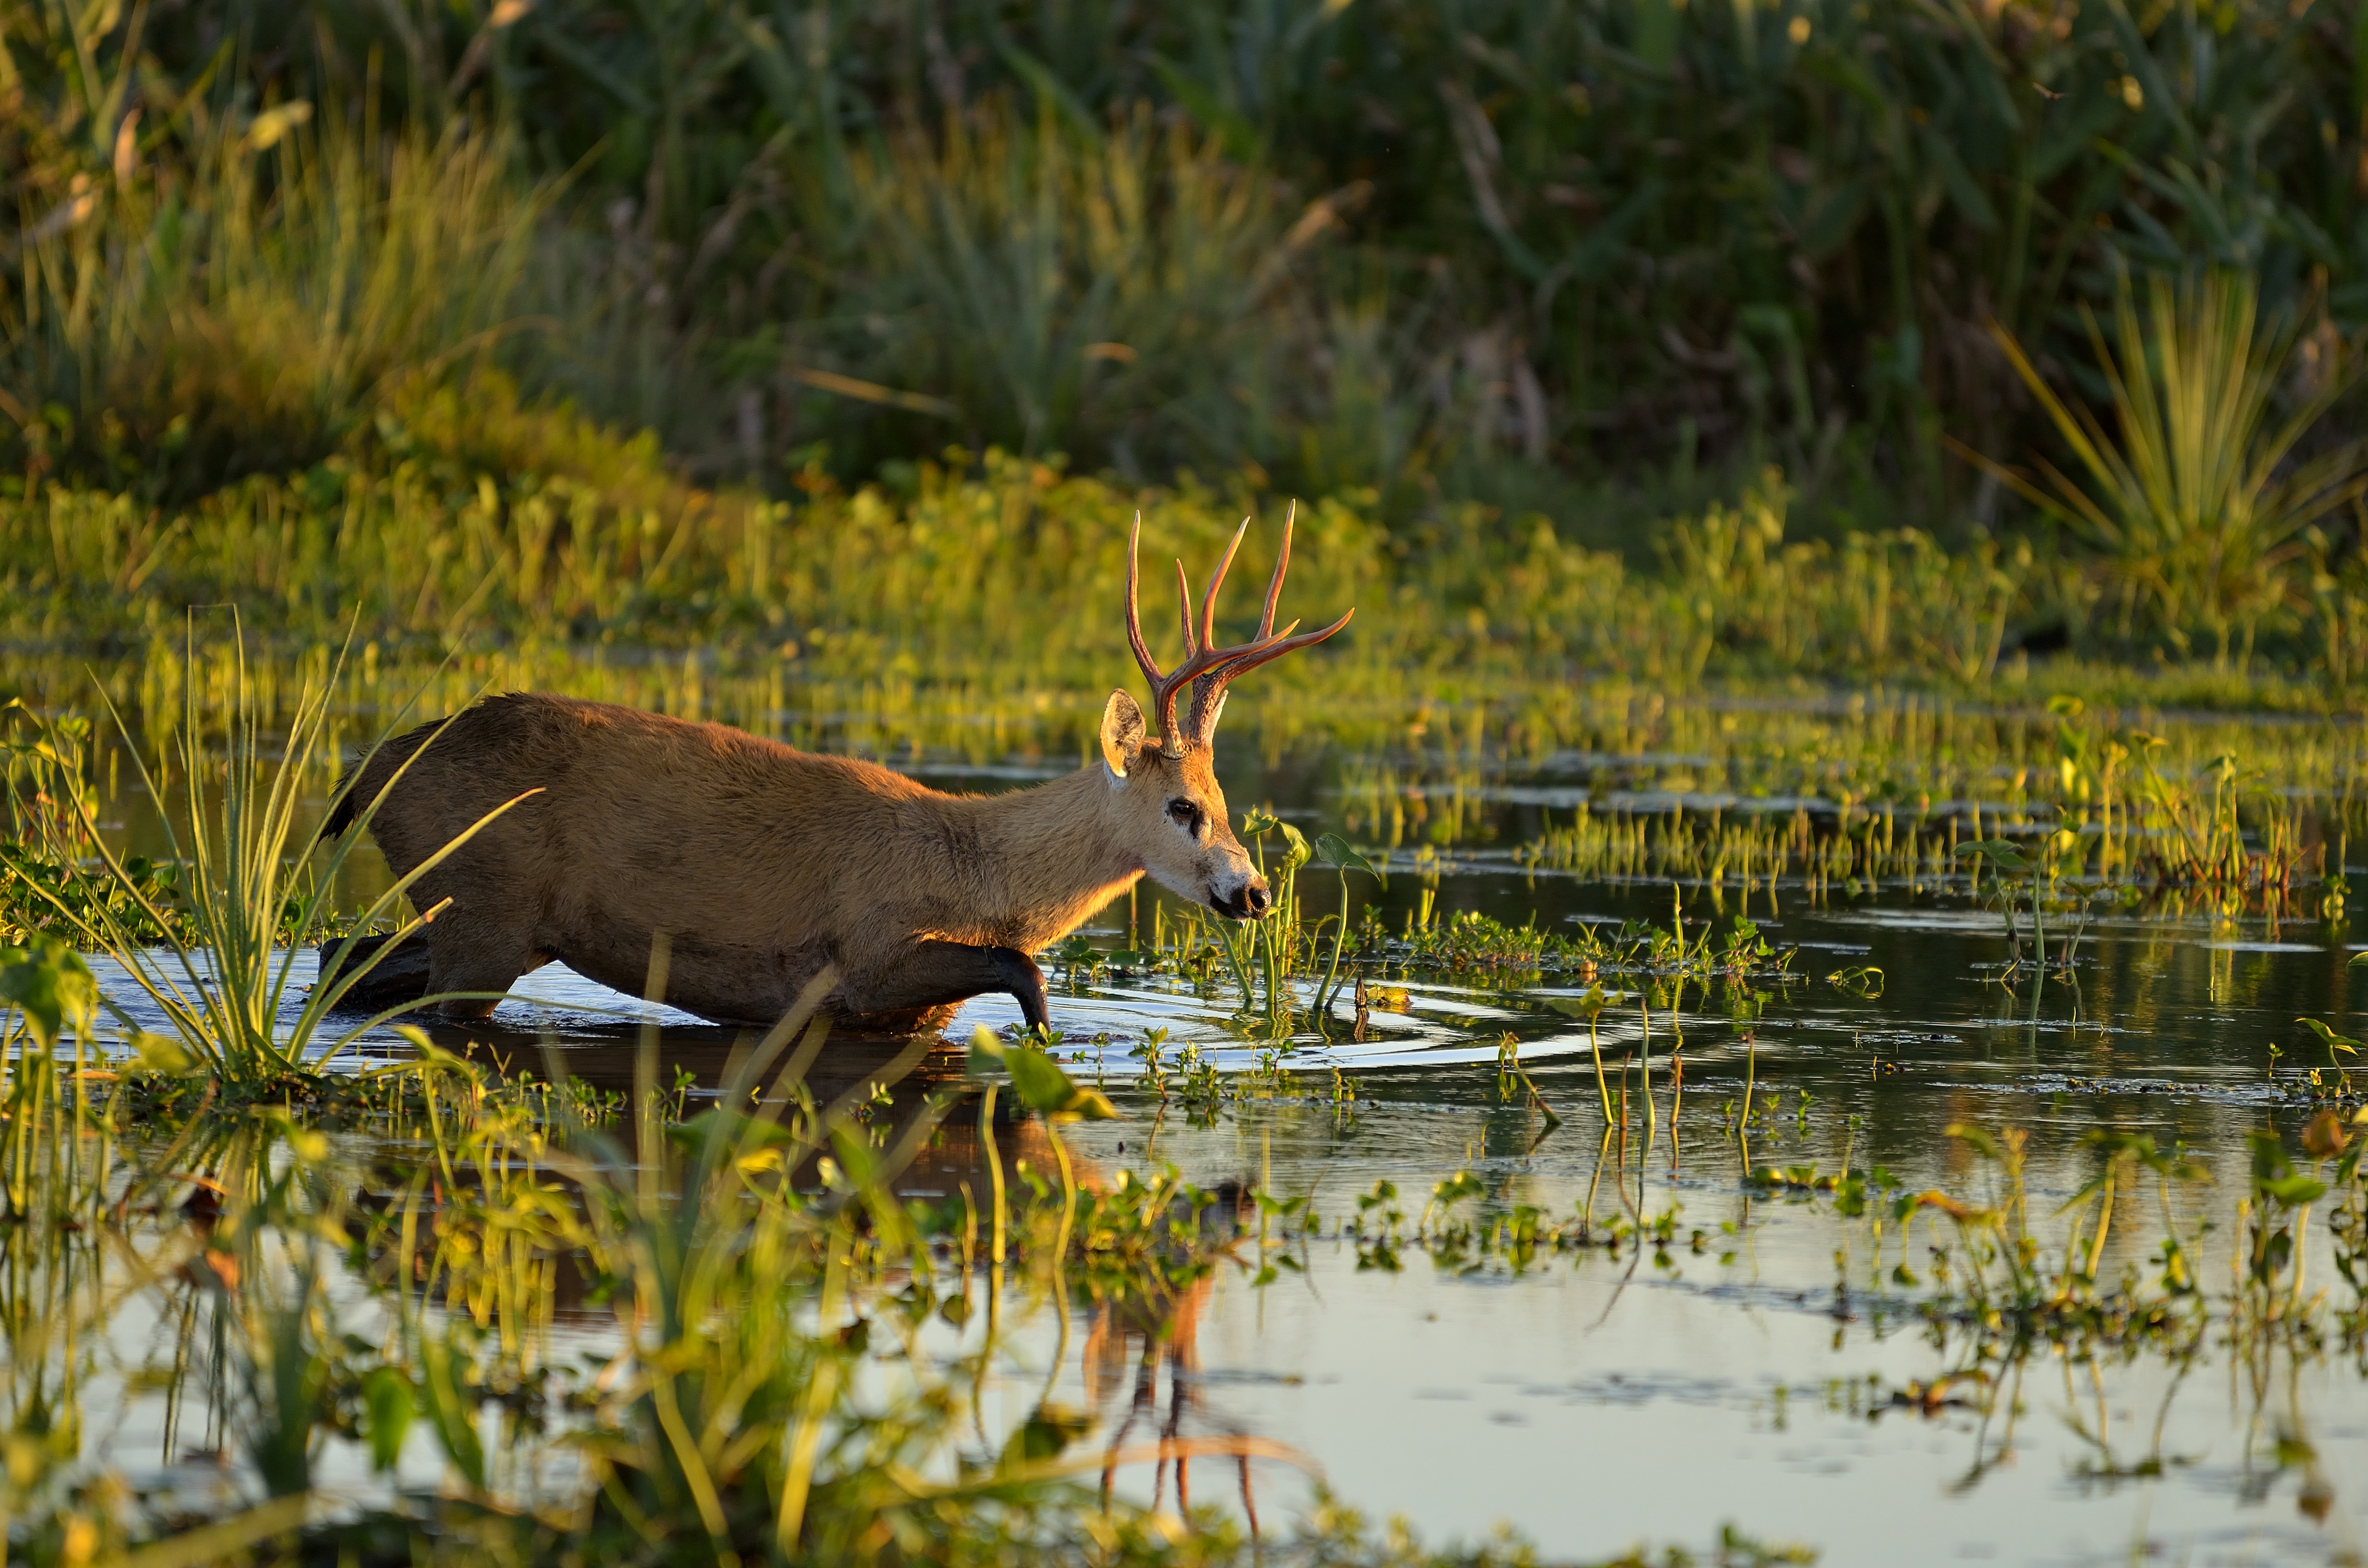
nature, wildlife, wild, deer, autumn, mammal, fauna, laguna, corrientes, fna, ibera, estero, parque, white tailed deer